Issa Makhlouf

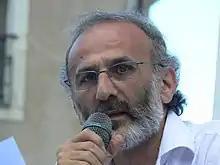

Issa Makhlouf (born 1955) is a Lebanese writer and poet who lives in Paris where he is the News Director at Radio Orient.